Lafcadio Hearn

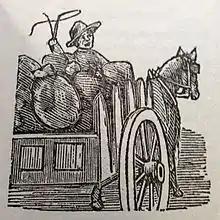
Char-Coal: Cartoon published in "New Orleans Daily Item" on 25 August 1880

In 1861, his great-aunt, aware that Hearn was turning away from Catholicism and at the urging of Henry Hearn Molyneux, a relative of her late husband, he was sent to a Catholic college in France, but was disgusted with the life and gave up the Roman Catholic faith. He became fluent in French and would later translate into English the works of Guy de Maupassant and Gustave Flaubert.